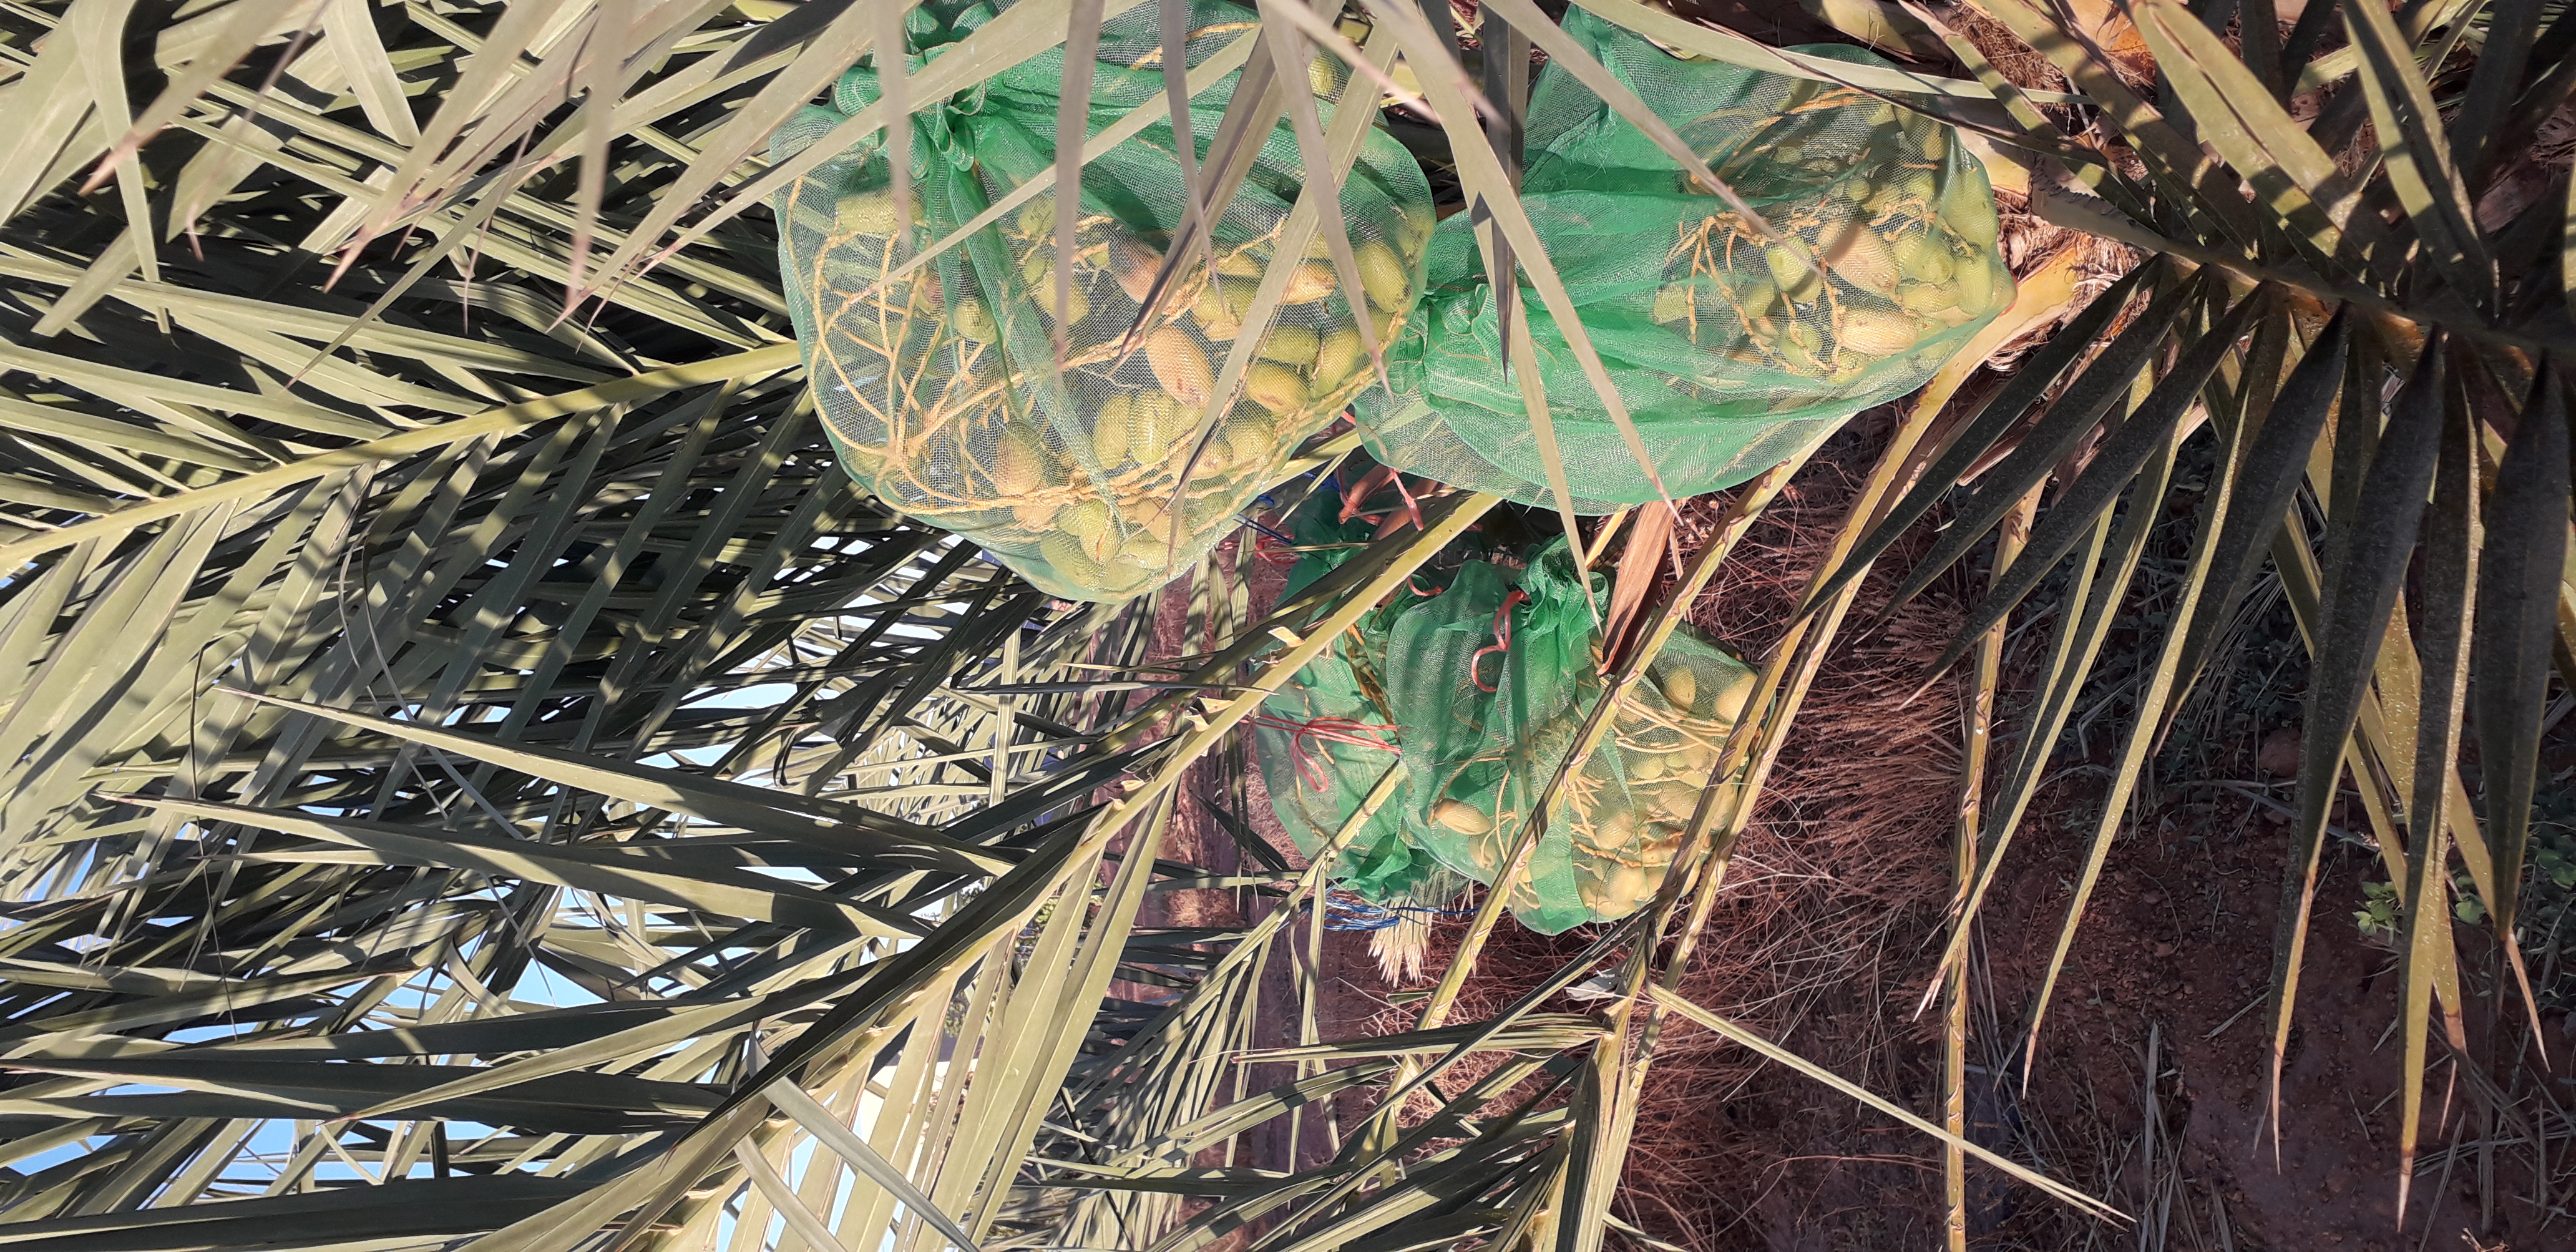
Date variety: Boumajhoul